Maryland Independent

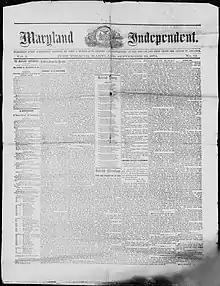
The cover page of the September 16, 1874 issue of the Maryland Independent

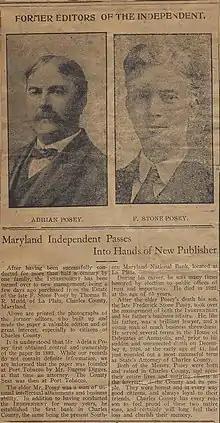
Posey heirs sell "Maryland Independent"

The Maryland Independent is a semi-weekly newspaper that began publication in September 1874 in Port Tobacco, Charles County, Maryland.